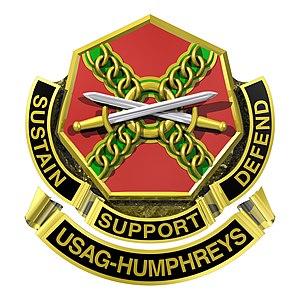
Le camp Humphreys est une vaste installation militaire de l'armée de terre des États-Unis située sur la commune de Pyeongtaek en Corée du Sud.